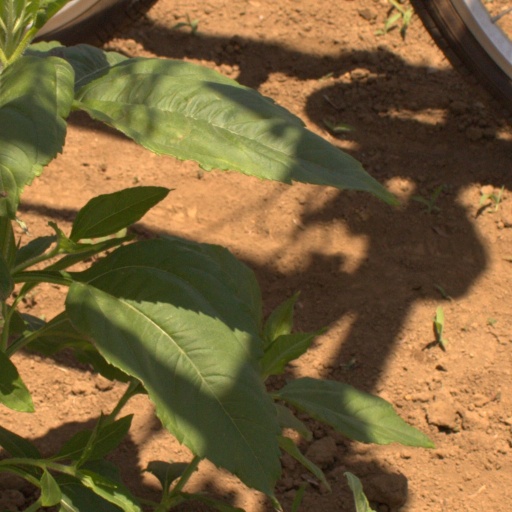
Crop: Jerusalem artichoke